Somebody to Love (Justin Bieber song)

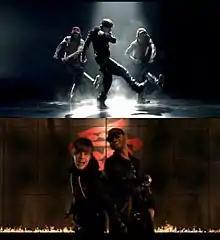
Bieber performing jerkin'-esque choreography with dancers and in a scene with a calligraphy backdrop and flame outline with Usher

The music video for the official remix version featuring Usher was filmed during the week of May 9, 2010, directed by Dave Meyers. The video was choreographed by Jamaica Craft, notable for her work with choreography on videos for Usher and Ciara. Rather than a storyline as in Bieber's previous videos, the video focuses on a dance and choreography aspect. Meyers stated that he wanted the video to be more playful, stating,